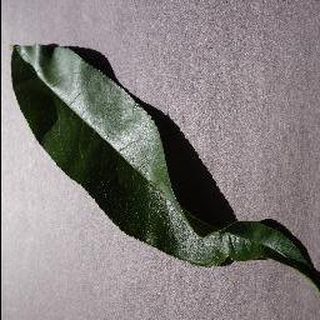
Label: healthy_peach